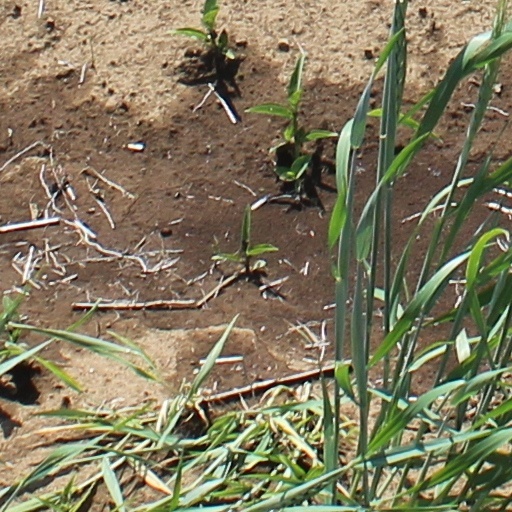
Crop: wheat